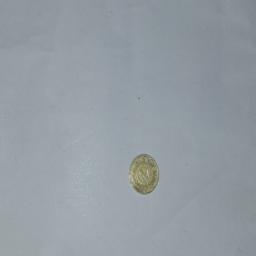
Label: 5_Old_Back